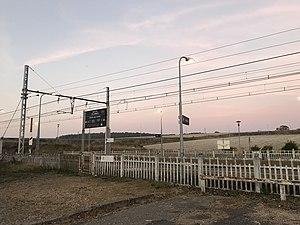
Gare des Ormes (86) dans la Vienne, octobre 2018
La gare des Ormes-sur-Vienne est une gare ferroviaire française de la ligne de Paris-Austerlitz à Bordeaux-Saint-Jean, située sur le territoire de la commune des Ormes dans le département de la Vienne et la région Nouvelle-Aquitaine.